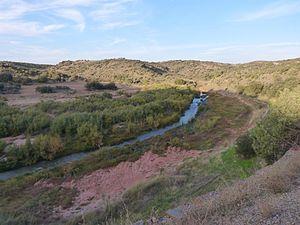
La Guadalmena est une rivière du sud de l'Espagne, un affluent du fleuve Guadalimar, un affluent du fleuve Guadalquivir.